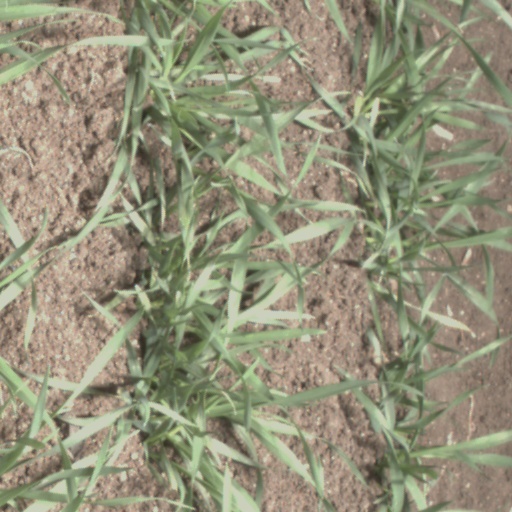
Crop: wheat